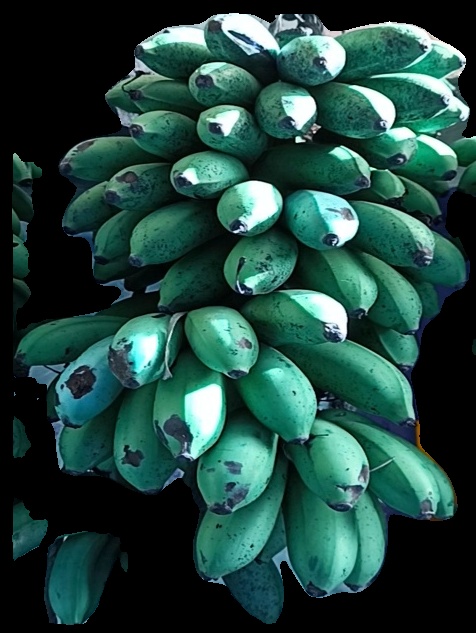
Variety: rasbale
Grade: grade2